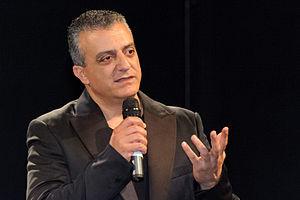
Travail d’arabe est une série télévisée israélienne sous forme de sitcom créée par Sayed Kashua.